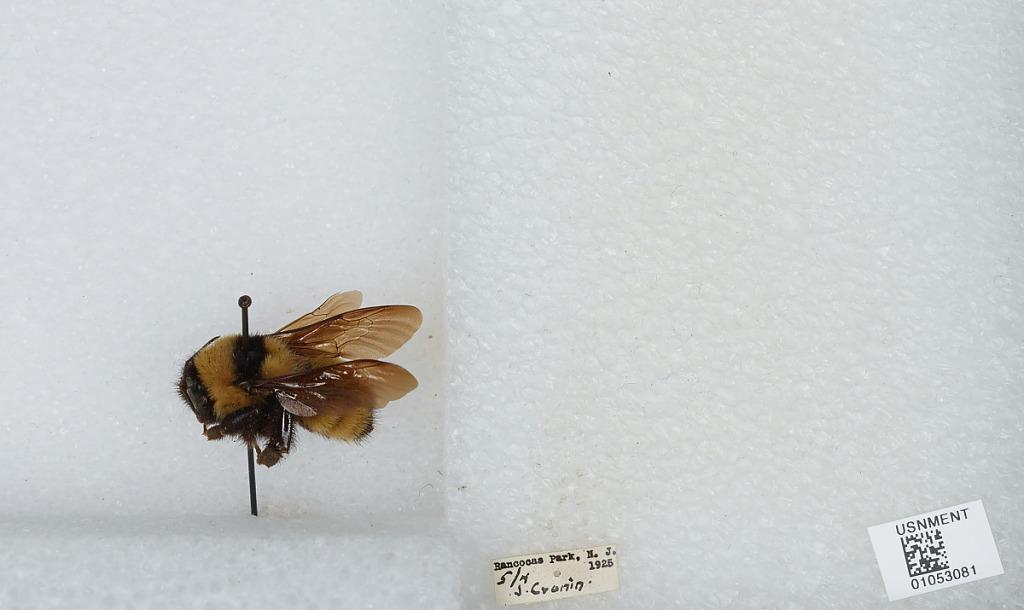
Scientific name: Bombus sp.
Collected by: J. Cronin
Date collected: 1925-5-4
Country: United States
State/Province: New Jersey
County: Burlington
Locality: Rancocas Park
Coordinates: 39.9931, -74.8528